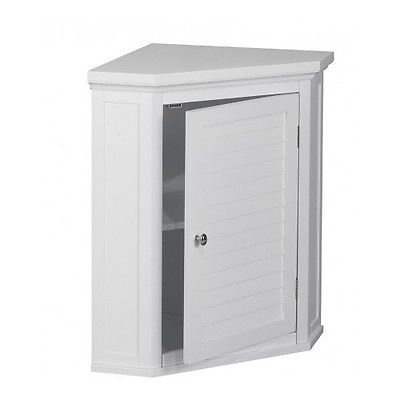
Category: cabinet